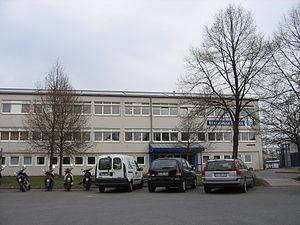
Spenge, arrondissement de Herford, Rhénanie-du-Nord-Westphalie, Allemagne. العربية